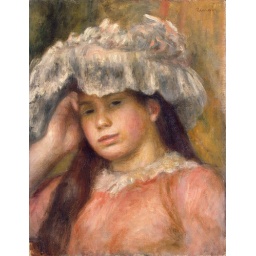
Renoir - Young girl in a hat 1892-94